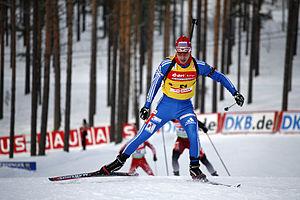
Evgeny Ustyugov, ou Ievgueni Romanovitch Oustiougov selon la transcription francophone de son nom russe : Евгений Романович Устюгов, est un biathlète russe en activité de 2006 à 2014, né le 4 juin 1985 à Krasnoïarsk, en Union soviétique. Double champion olympique, lors du départ groupé en 2010 et du relais en 2014, il est également médaille de bronze de cette même épreuve en 2010. Il détient également deux médailles d'argent en championnat du monde. En Coupe du monde, il remporte le petit globe de cristal du départ groupé en 2010, année où il obtient son meilleur résultat au classement général avec une quatrième place. Il compte trois victoires individuelles en Coupe du monde.